St. Rita's Colored Catholic Mission

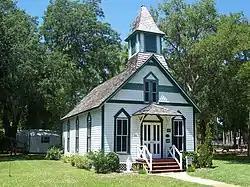

The St. Rita's Colored Catholic Mission is a historic building in New Smyrna Beach, Florida, United States. Built in 1899 as Sacred Heart Catholic Church on Faulkner Street, it was relocated to 314 Duss Street in 1956 to serve as a Catholic Mission to the African-American community. Today, it is the Mary S. Harrell Black Heritage Museum. On April 13, 2007, the building was added to the U.S. National Register of Historic Places.